Embassy of Turkey, Washington, D.C.

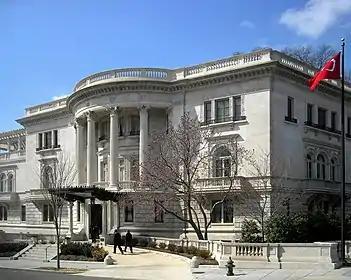
Turkish ambassador's residence in Washington, D.C.

The Embassy of Turkey in Washington, D.C. is the diplomatic mission of the Republic of Turkey to the United States. It is located at 2525 Massachusetts Avenue, Northwest in the Embassy Row neighborhood.